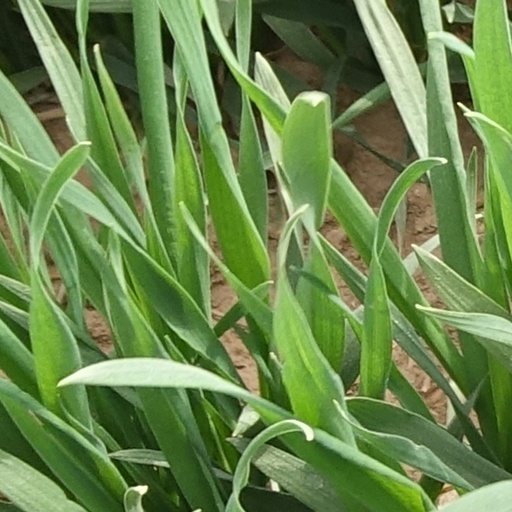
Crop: wheat